Indian Head gold pieces

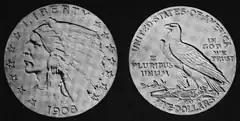
Bela Pratt's plaster models for the half eagle

The newly released eagle and double eagle had provoked considerable controversy over their omission of the motto "In God We Trust", and with Congress already preparing to require the motto's use, Leach ordered work suspended on the half and quarter eagle on January 18. The Mint had not expected to have to put "In God We Trust" on small coins of the double eagle design, on which it was already having trouble finding space for the other required legends. On the assumption the bill would succeed, Leach had Barber continue with his work, and at least one pattern half eagle was struck on February 26 for Leach to show the President.